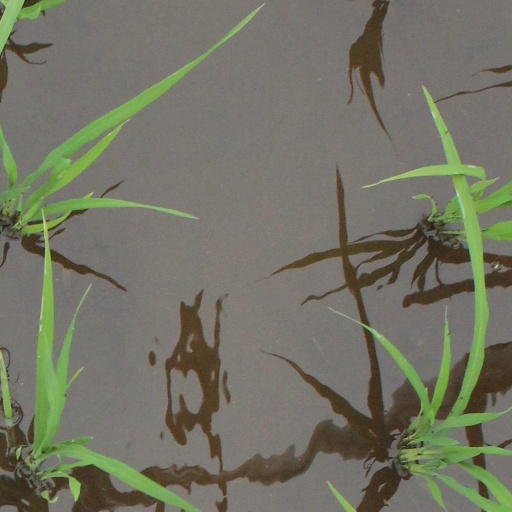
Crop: rice